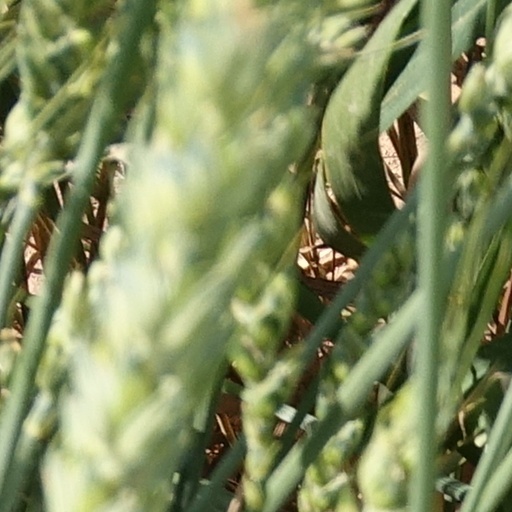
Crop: wheat